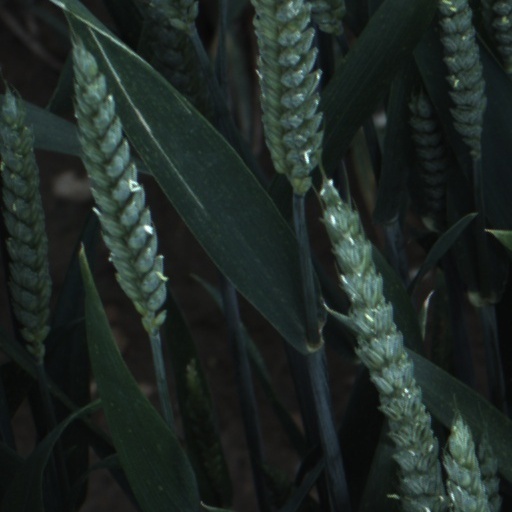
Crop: wheat